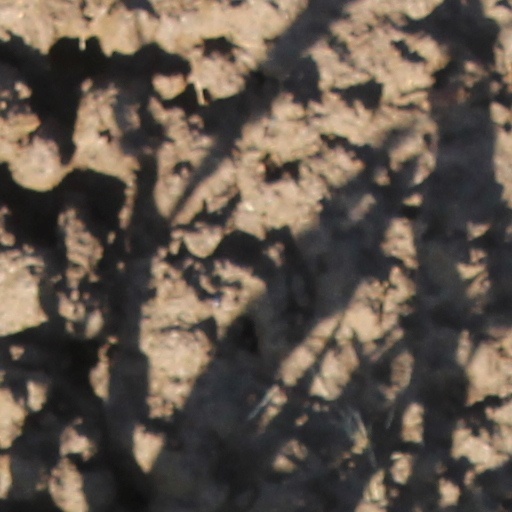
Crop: wheat